The Moonshine Jungle Tour

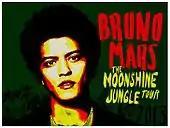
The first promotional poster of the tour, which included dates prior to 2014

The Moonshine Jungle Tour was announced on February 10, 2013, after Bruno Mars performance at the 55th Annual Grammy Awards, by William Morris Endeavor (WME). Instead of announcing everything and starting sales later in the same week, WME decided to reveal the shows in an unconventional way. Consequently, two days after the Grammy performance, the cities were unveiled. A few days later the dates and venues were announced. Finally, the tickets were made available two and a half weeks after the cities were disclosed. A promotional trailer and behind-the-scenes footage of the tour were released on Mars's YouTube channel and website to further promote the tour.